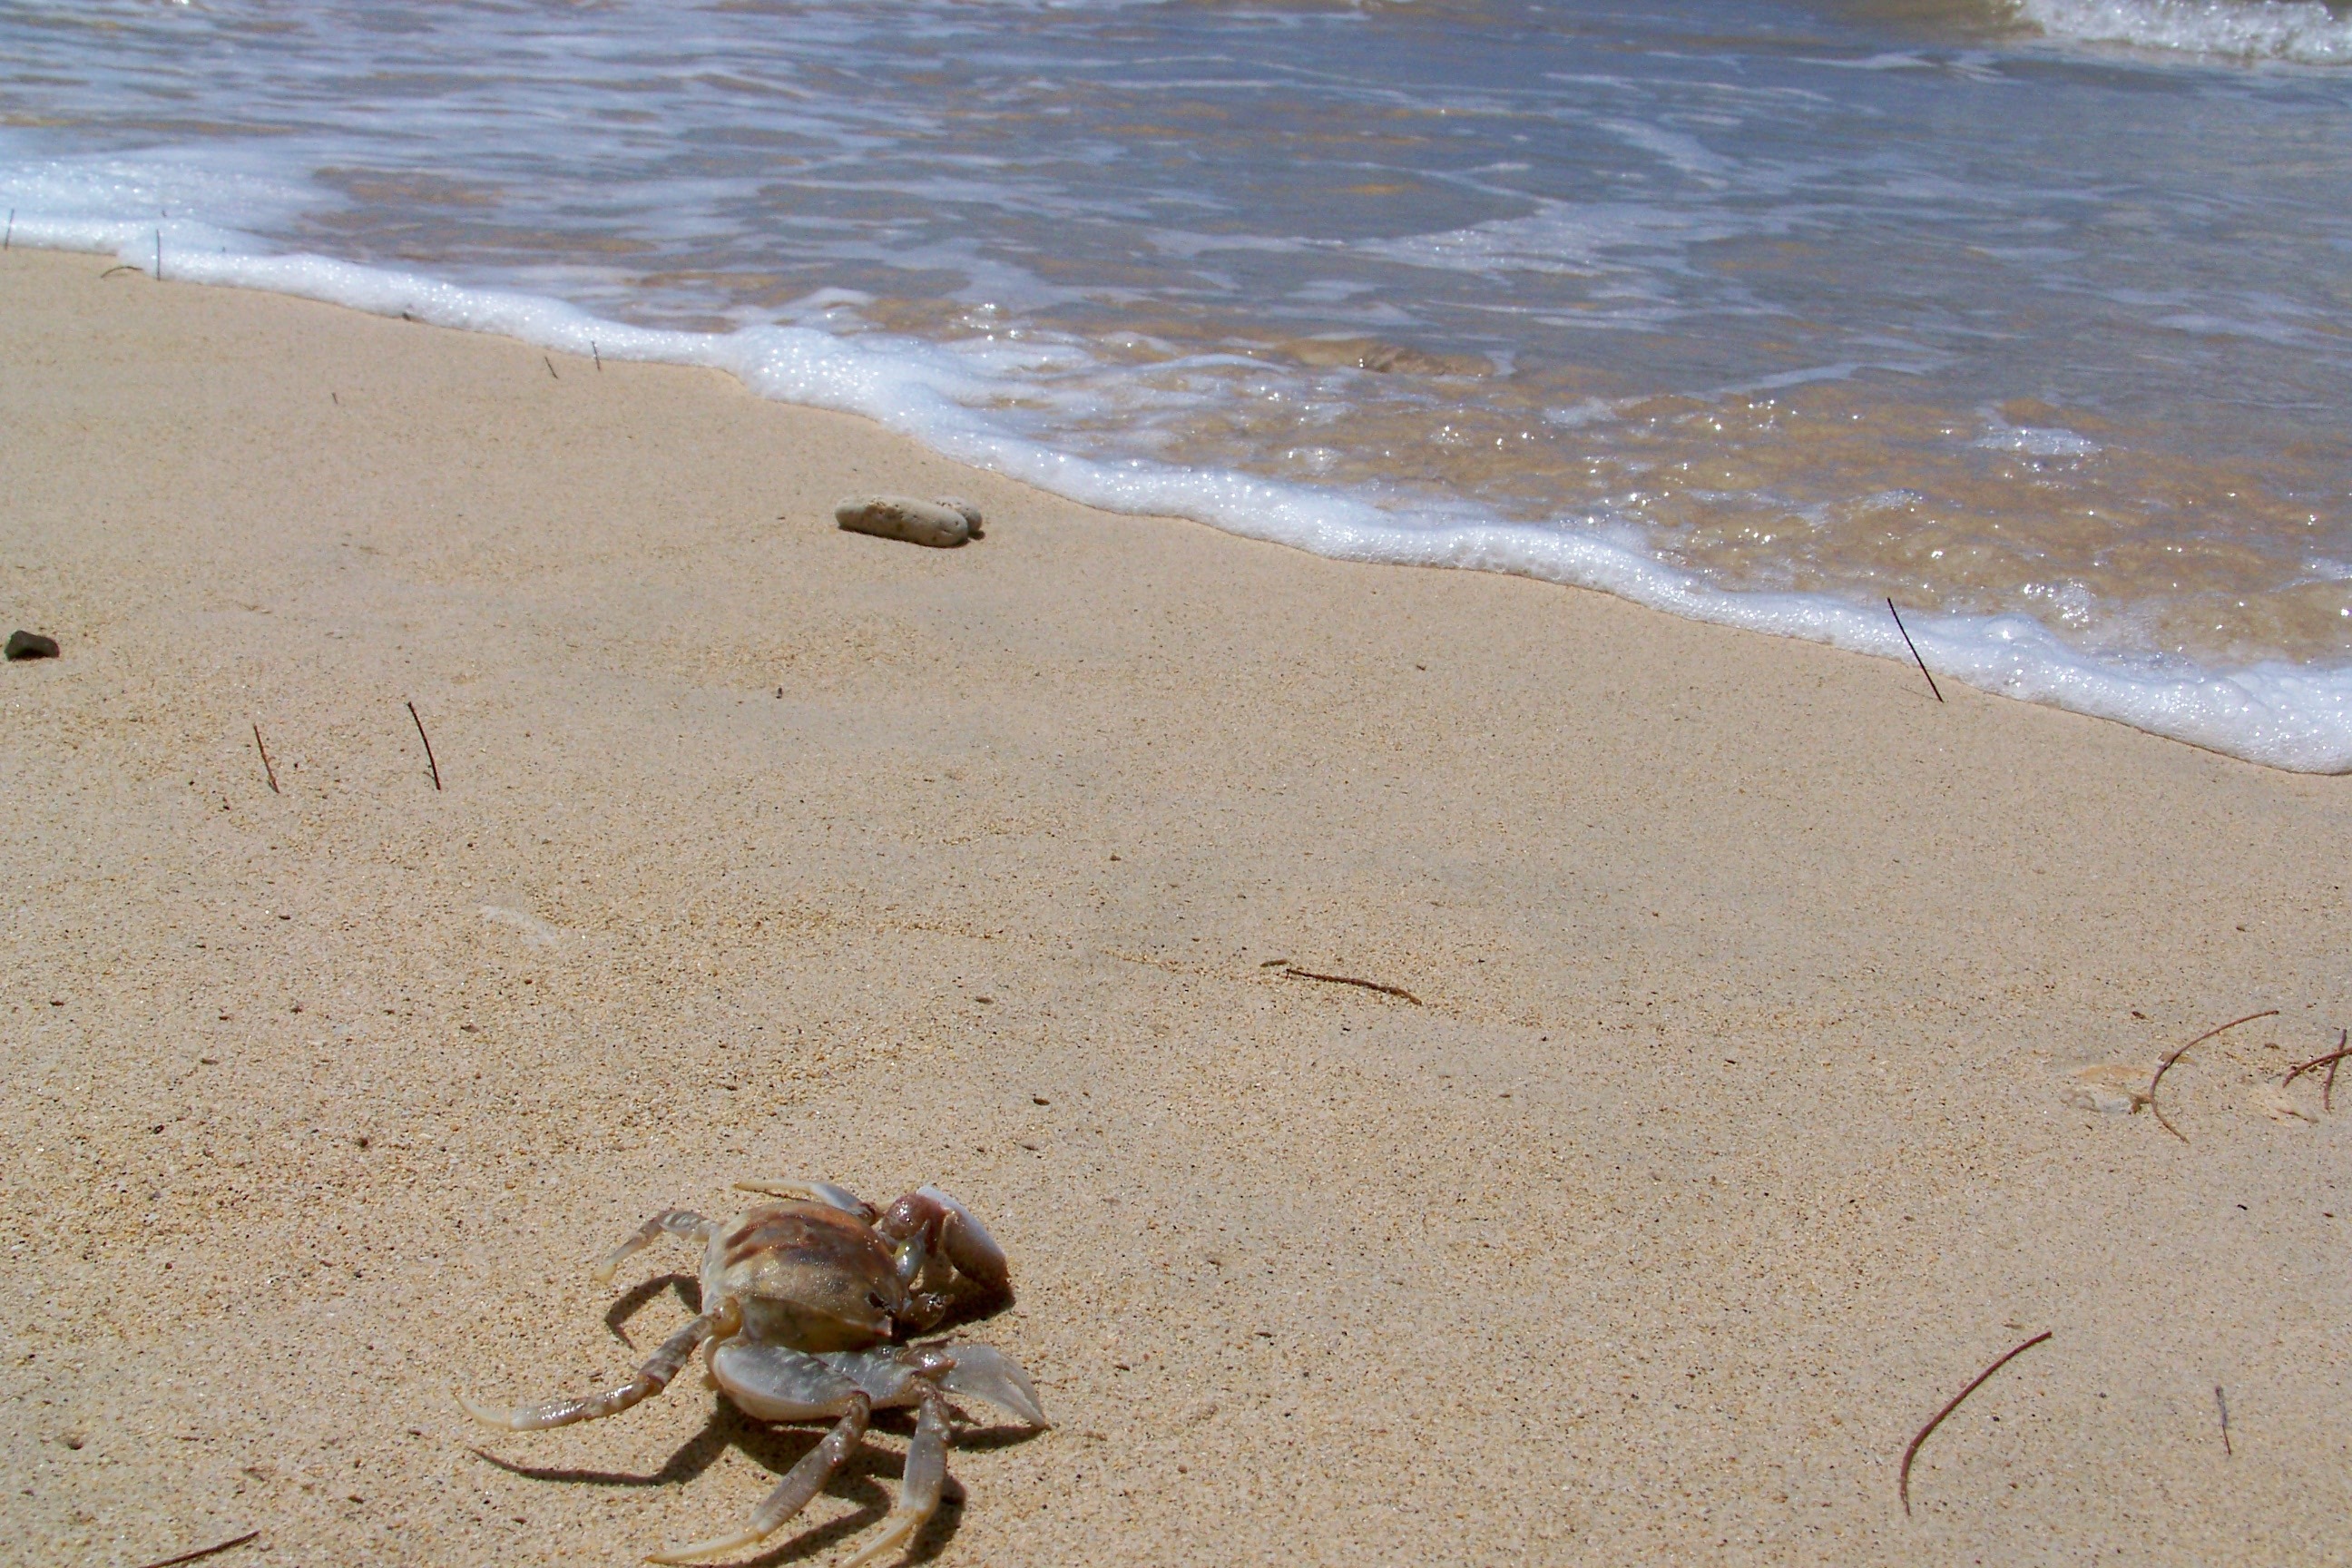
beach, sea, sand, ocean, shore, hawaii, fauna, crab, invertebrate